Denis Decrès

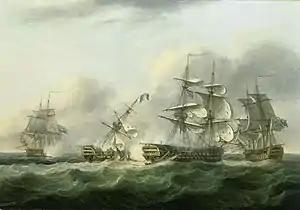
A painting of the Action of 31 March 1800

Attacked by three British ships as he was trying to break the blockade of Malta on 30 March 1800, with 200 sick and 1000 soldiers aboard, he surrendered early next day with half of his crew killed or wounded. He was exchanged in August 1800, and returned to France, where the First Consul personally gave him an honour sabre - a grant of the "Arms of Honour" which Napoleon had introduced as a decoration before instituting the Légion d'honneur - and appointed him as maritime prefect at Lorient. From 3 October 1801 to the end of the Empire on 1 April 1814, he served as Napoleon's Minister of the Navy. During this period, he organised French efforts to re-establish slavery in France's colonies, and Decrès was strong expounder of proslavery thought. He was again promoted - this time to vice-amiral - on 30 May 1804.